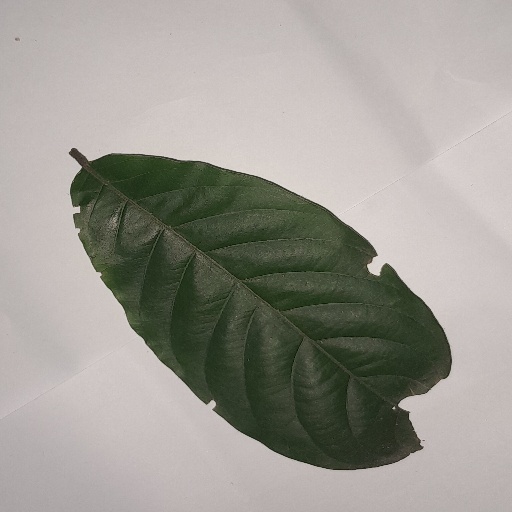
Species: HariTaki
Leaf condition: Shot Hole